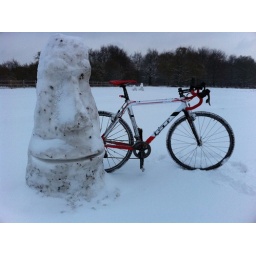
Team rider making good use of his cross bike in the snow. Commuting duty!